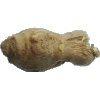
Label: ginger_root